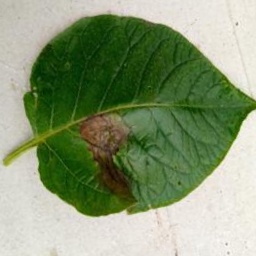
Etiqueta: Late Blight